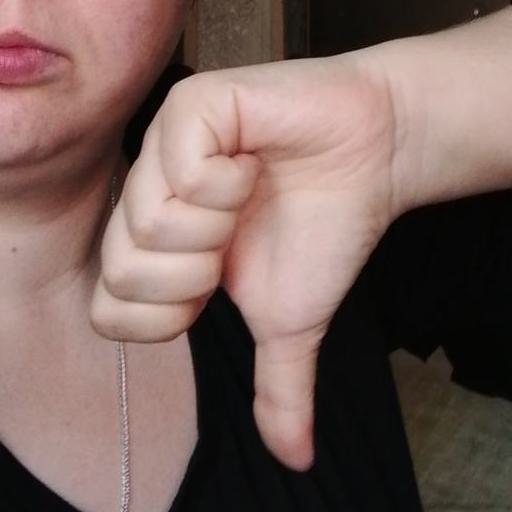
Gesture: dislike